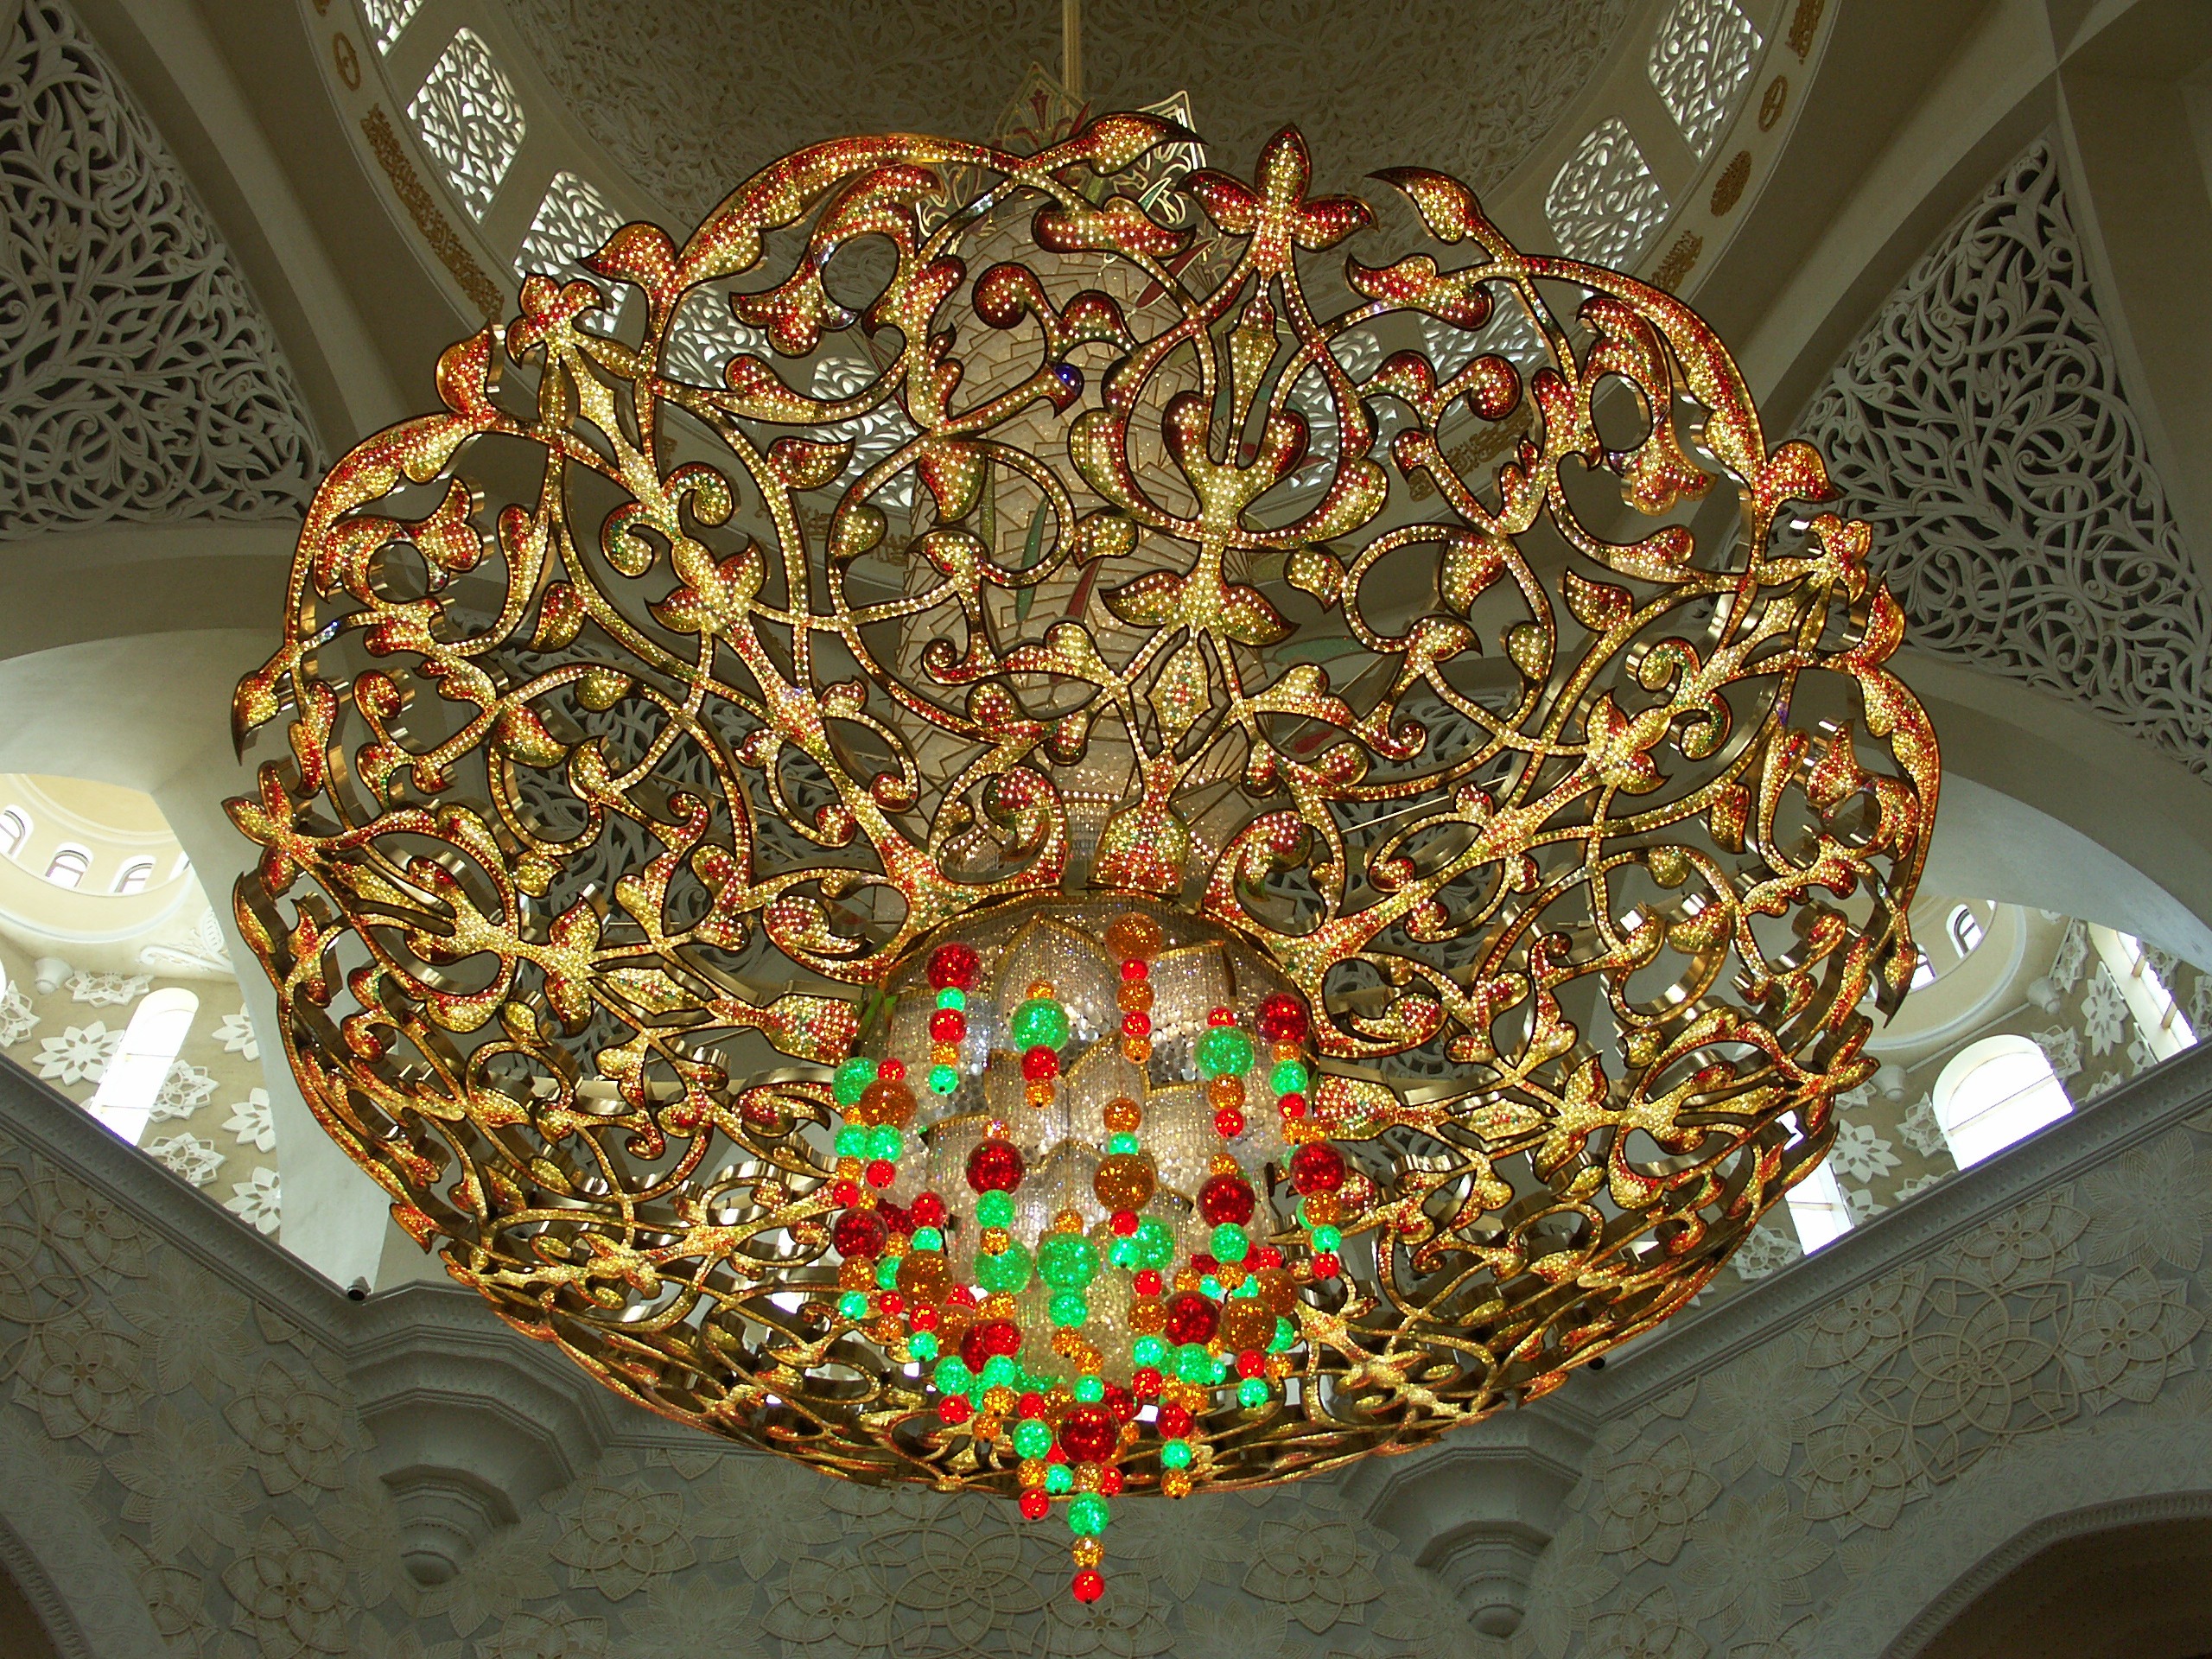
architecture, flower, lamp, candlestick, art, faith, mosque, uae, islam, carving, arabic, islamic, al nahyan grand mosque, abu dhabi, u a e, alah